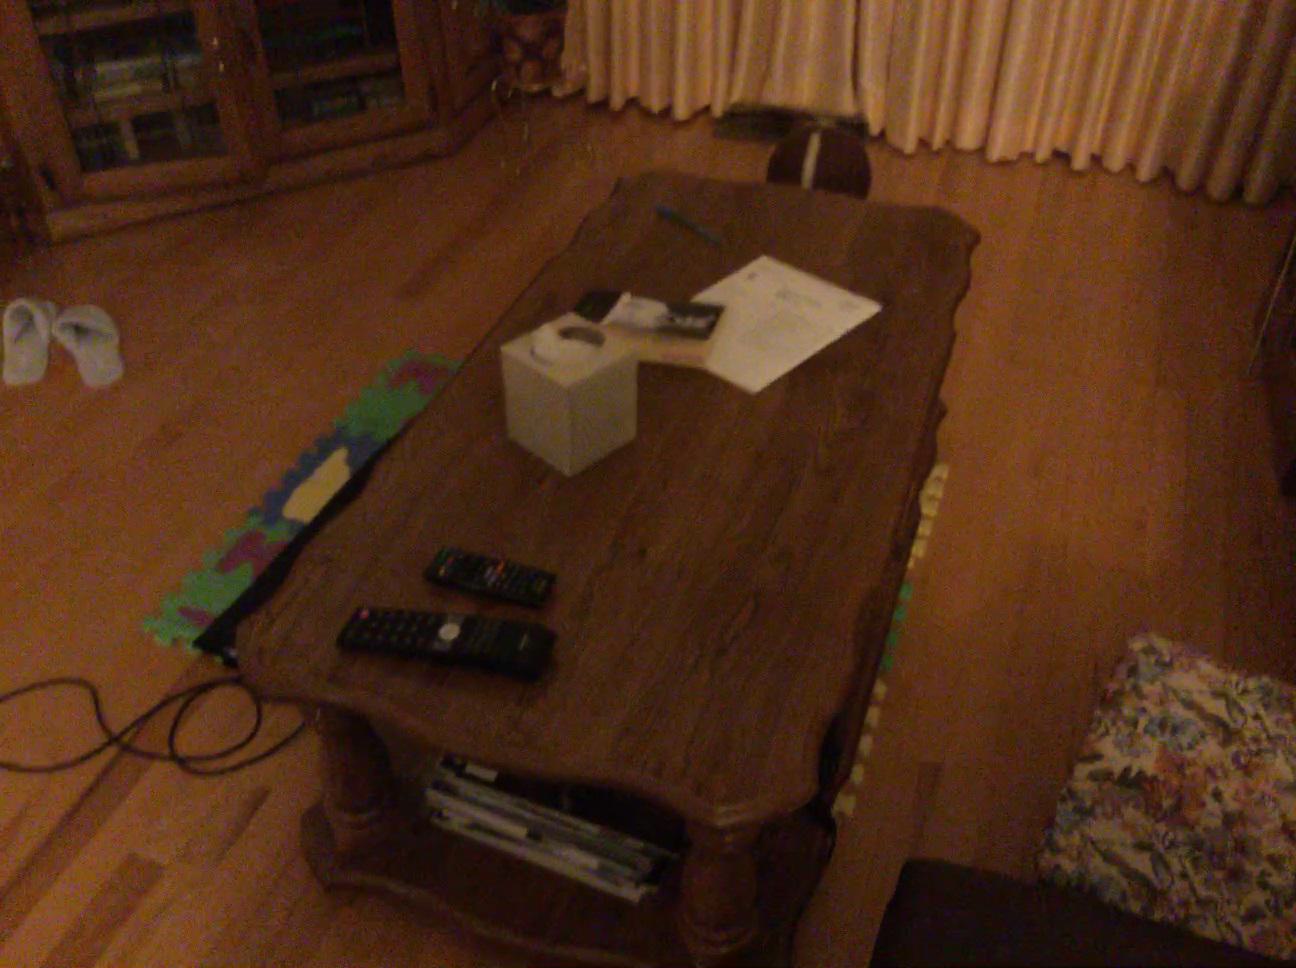
Question: Can the curtain fit right of the box from the second object's perspective? Final answer should be yes or no.
Answer: No